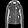
Label: Coat